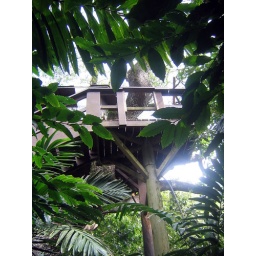
a mere hint of the house in the trees